FB Mini-Beryl

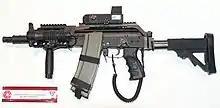
Mini Beryl carbine

The Mini-Beryl's design combines features from both the FB Onyks carbine and the FB Beryl rifle; the principal components that were modified include the barrel, barrel trunnion, upper and lower handguards, muzzle device and magazine. The weapon's method of operation, the rotary bolt locking mechanism and ammunition are identical to those of the wz. 1996 Beryl standard rifle.